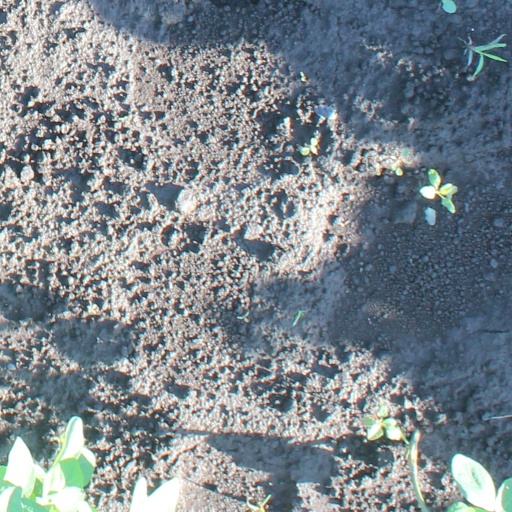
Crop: soybean